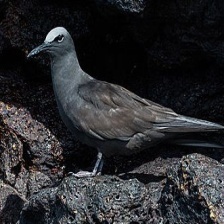
Species: BROWN NOODY
Scientific name: ANOUS STOLIDUS